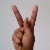
The image shows a hand gesture representing the letter 'K' in Indian Sign Language.